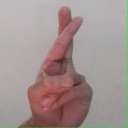
अक्षर: र